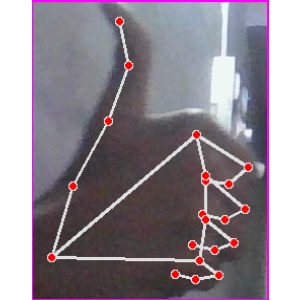
अक्षर: थ